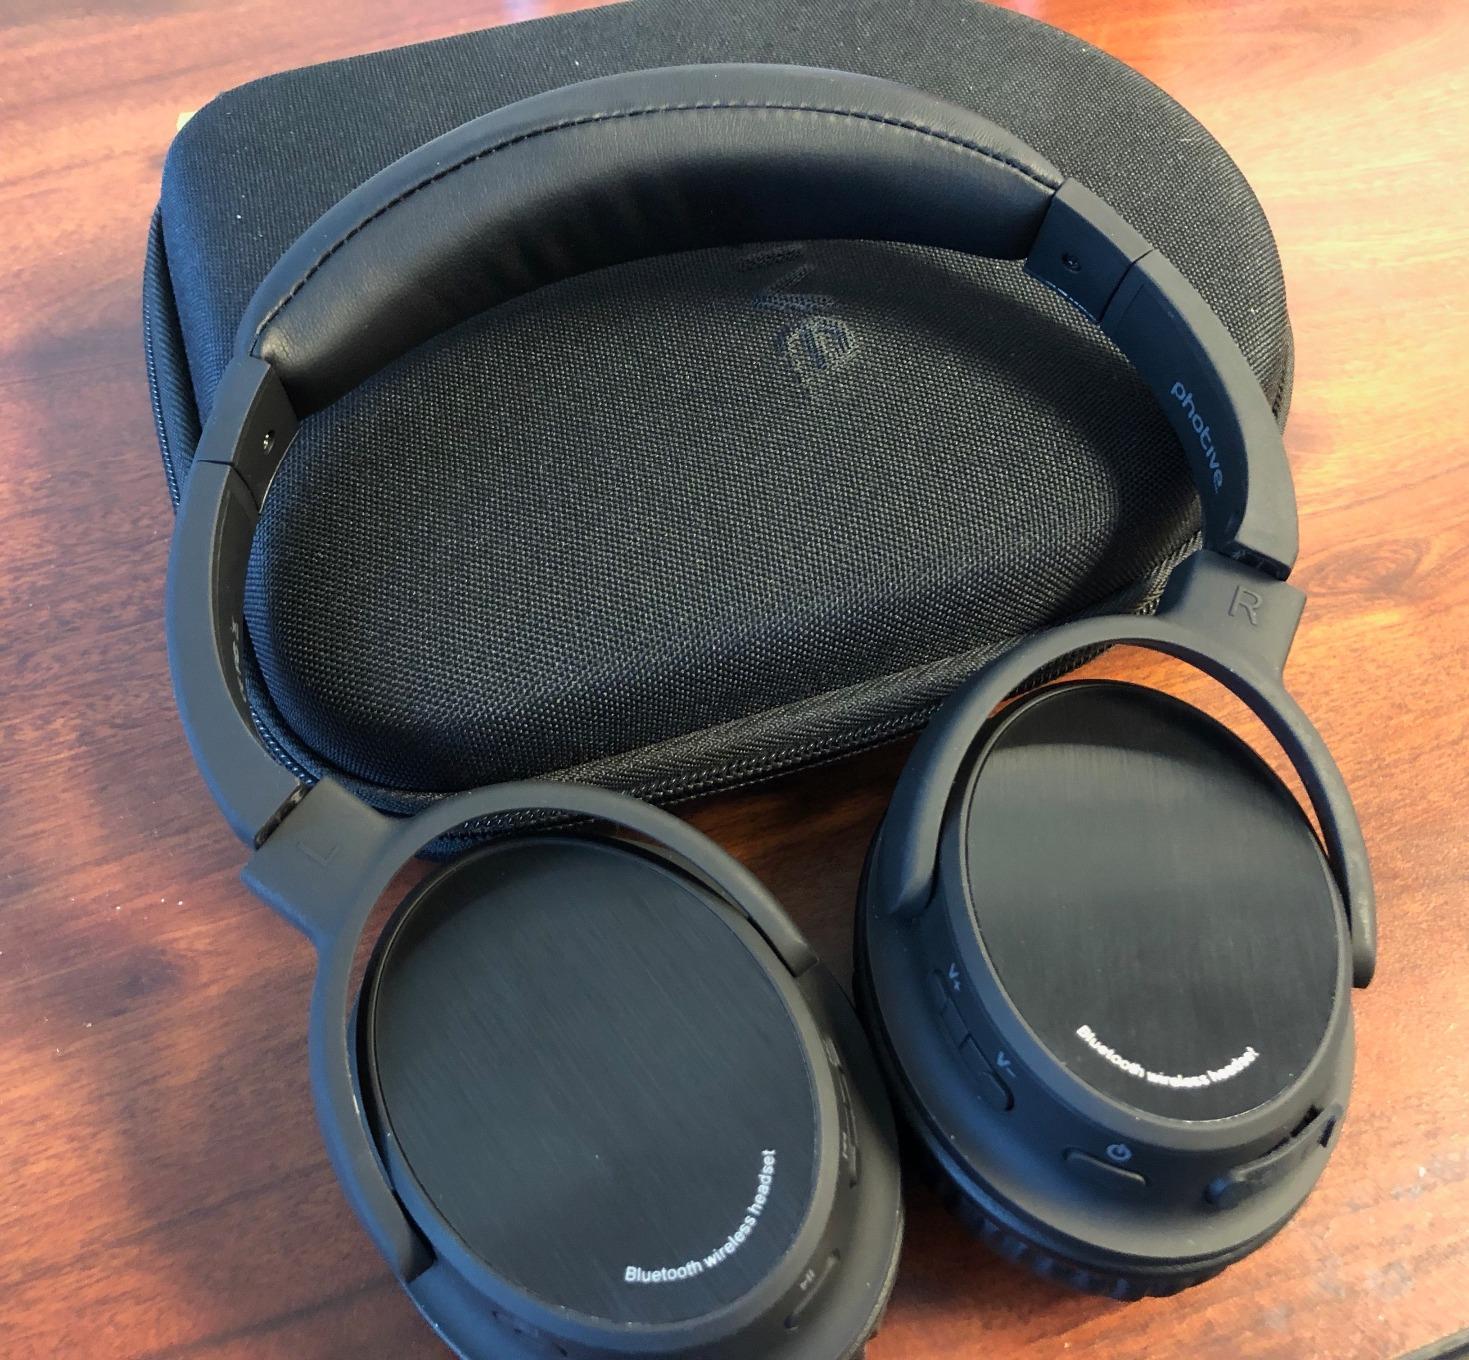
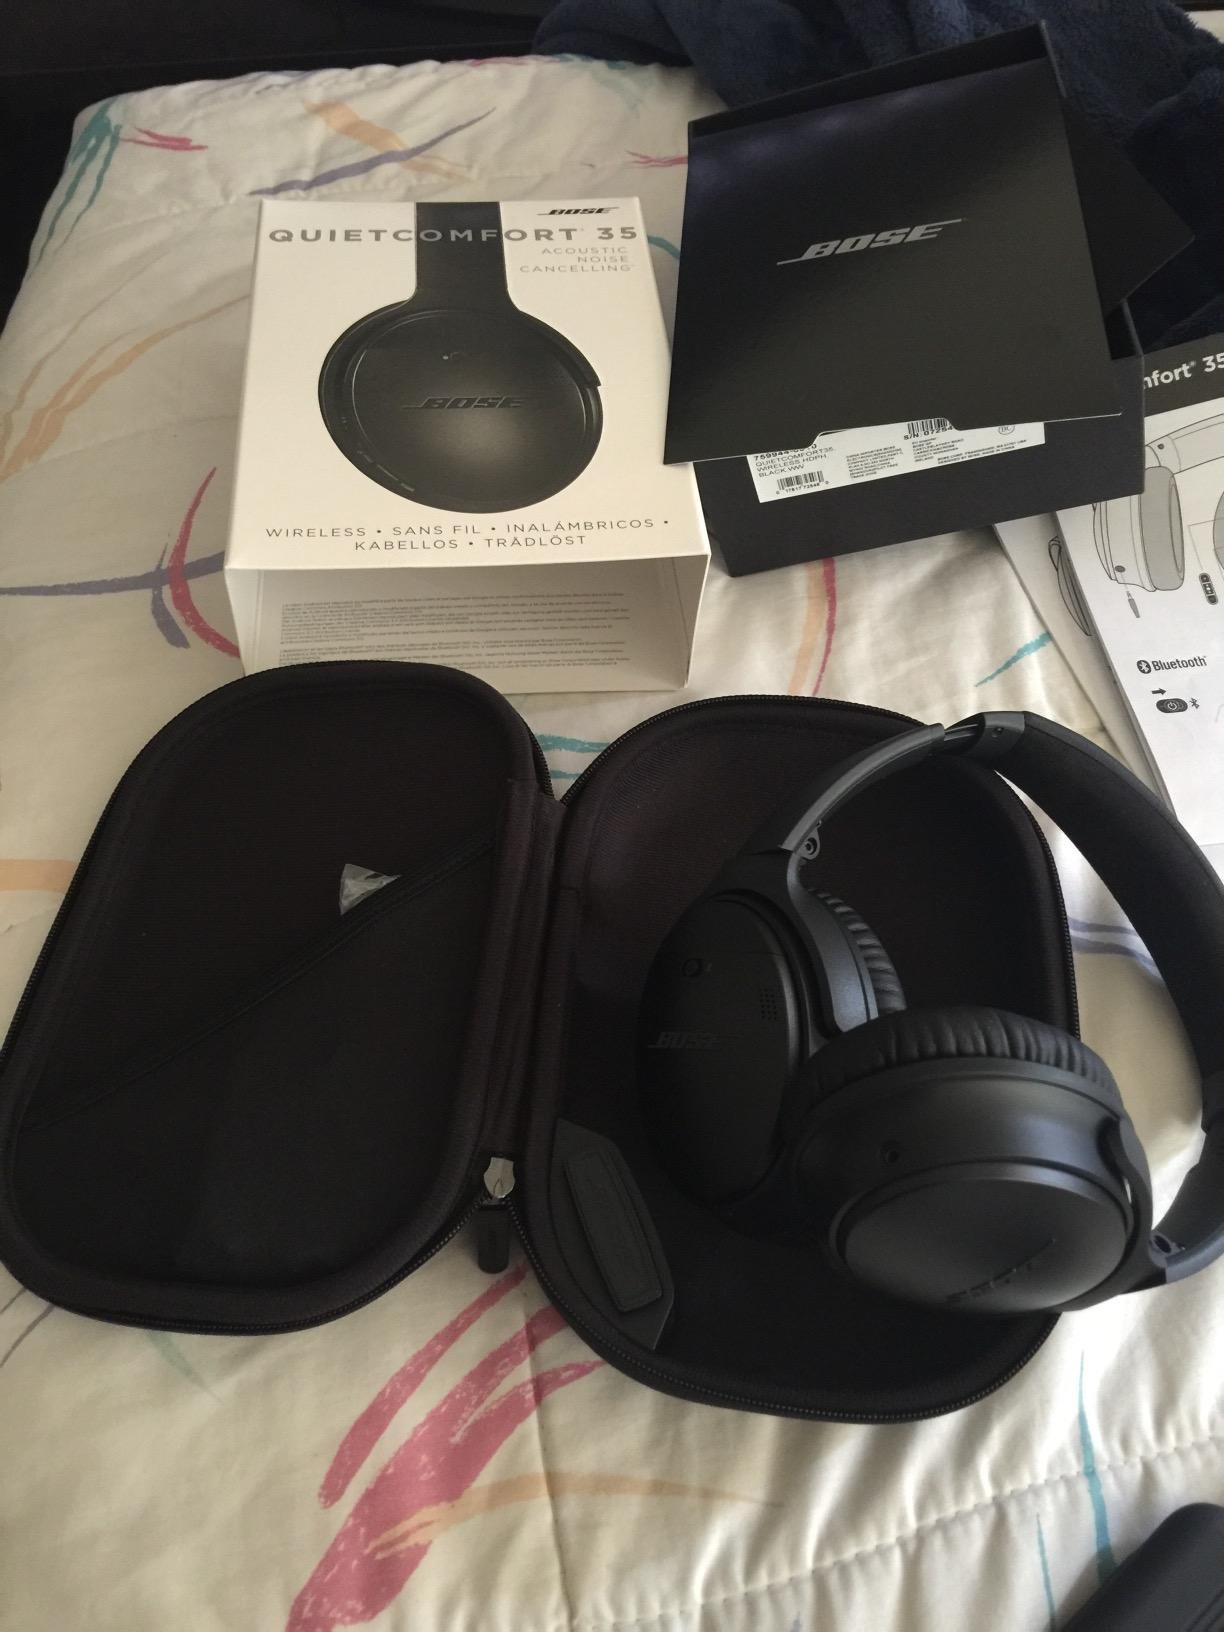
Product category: headphones
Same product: no